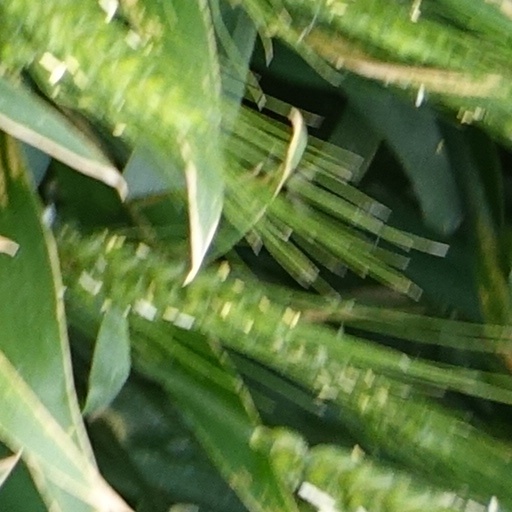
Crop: wheat